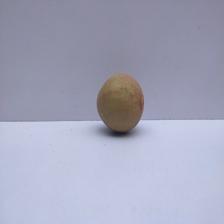
Size: Medium